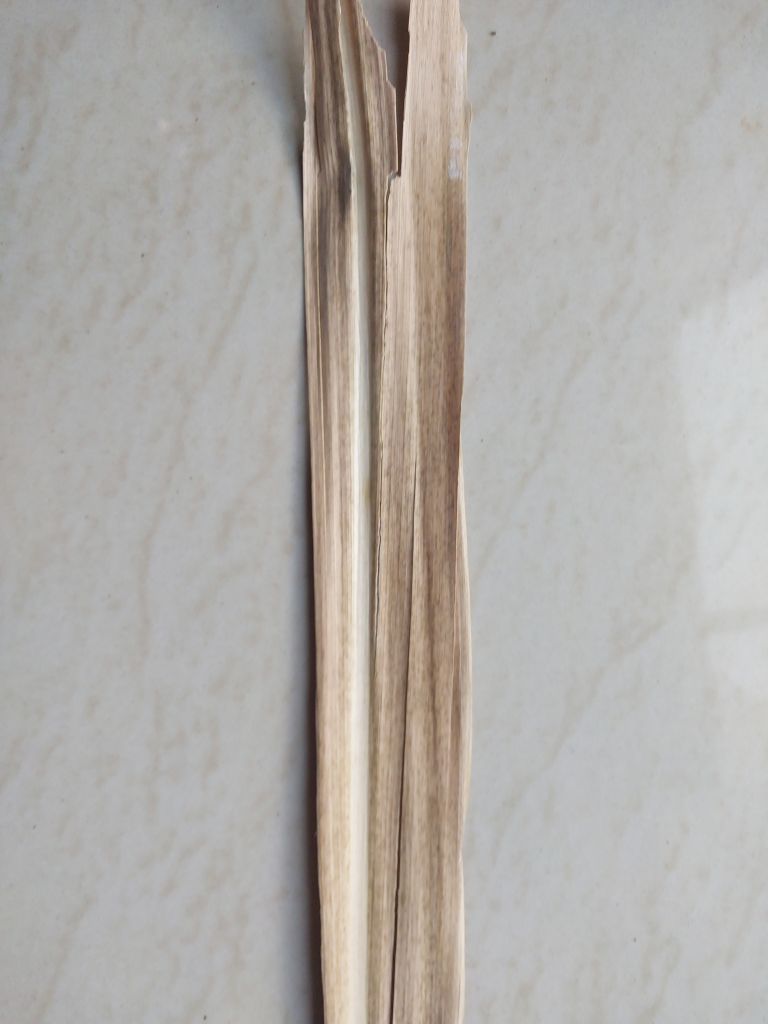
Label: Dried